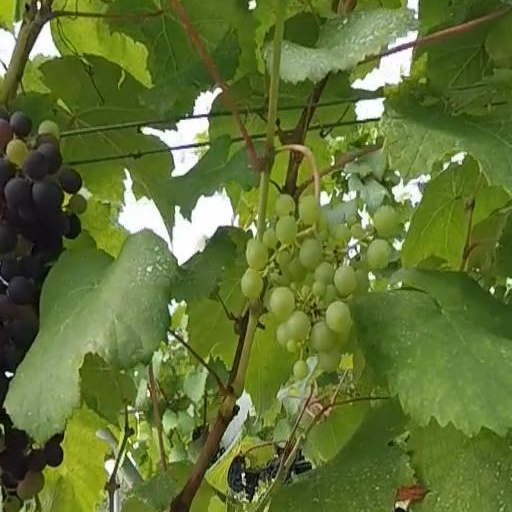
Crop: grape